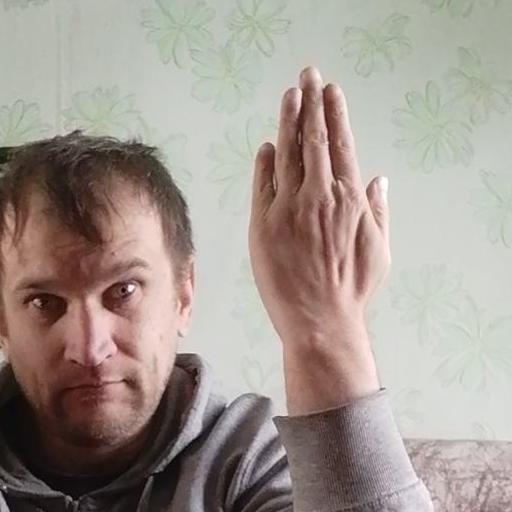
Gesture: stop_inverted